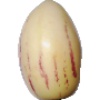
Label: pepino